Alejo Corral

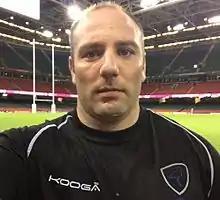
Corral at the Millennium Stadium

Alejo Corral (born September 11, 1981) is a rugby union player from Argentina who represents Uruguay at international level.